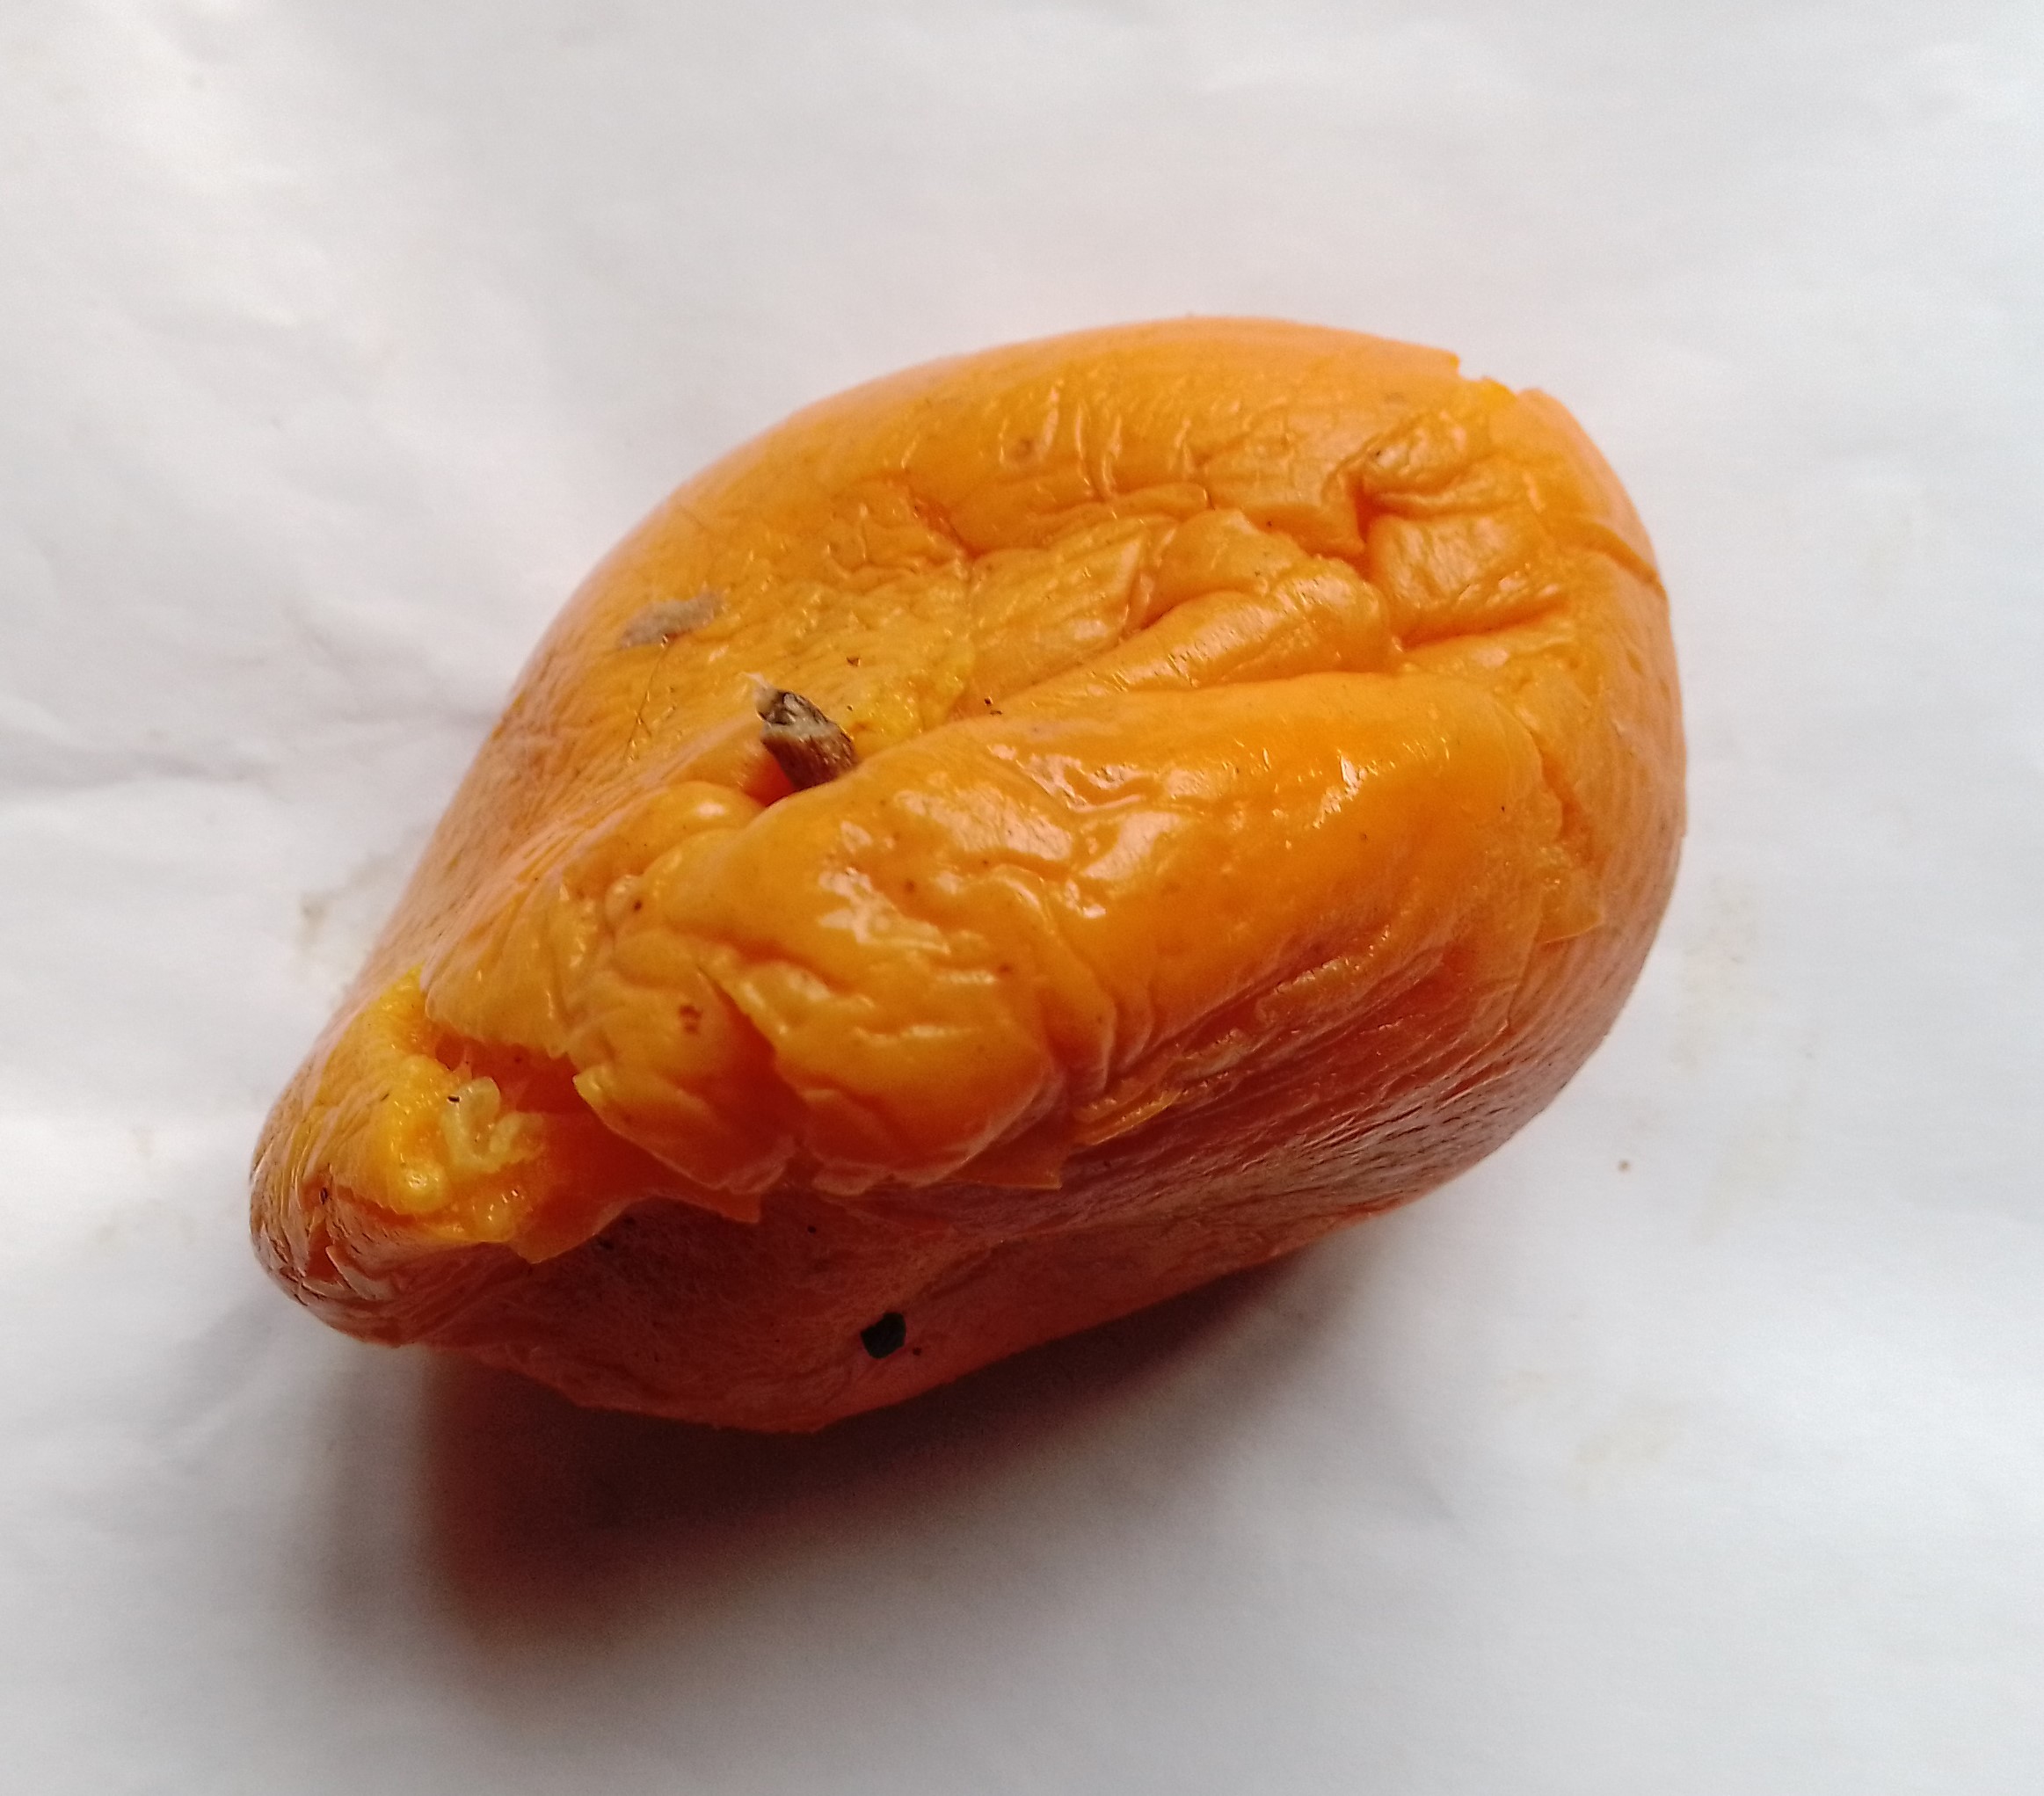
Fruit: orange
Condition: rotten